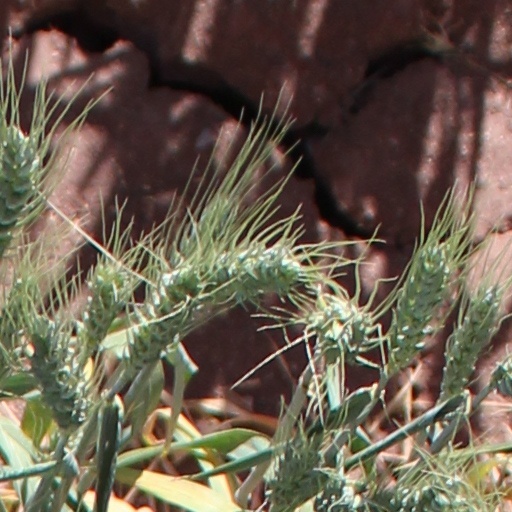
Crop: wheat